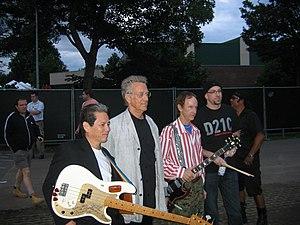
Phil Chen est un bassiste jamaïcain, né de parents chinois. Il fut l'un des bassistes anglais les plus sollicités au cours des années 1970 et 1980, notamment par Jeff Beck, et le Rod Stewart Group de 1977 à 1980, mais il est plus récemment mieux connu pour son travail ultérieur avec Ray Manzarek et Robby Krieger de The Doors.